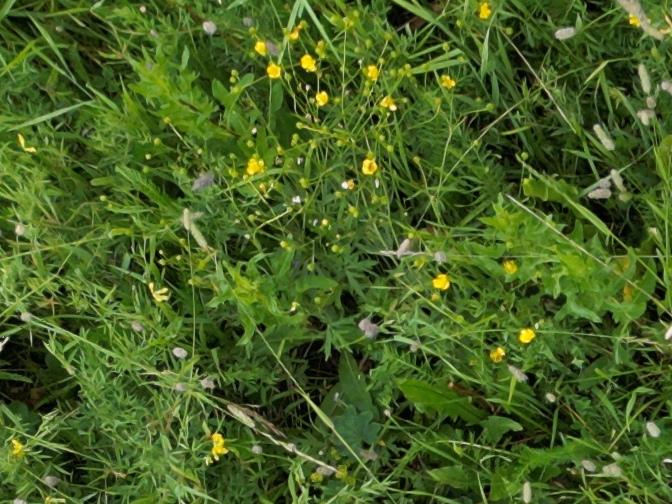
Flowers visible: yarrow flowers